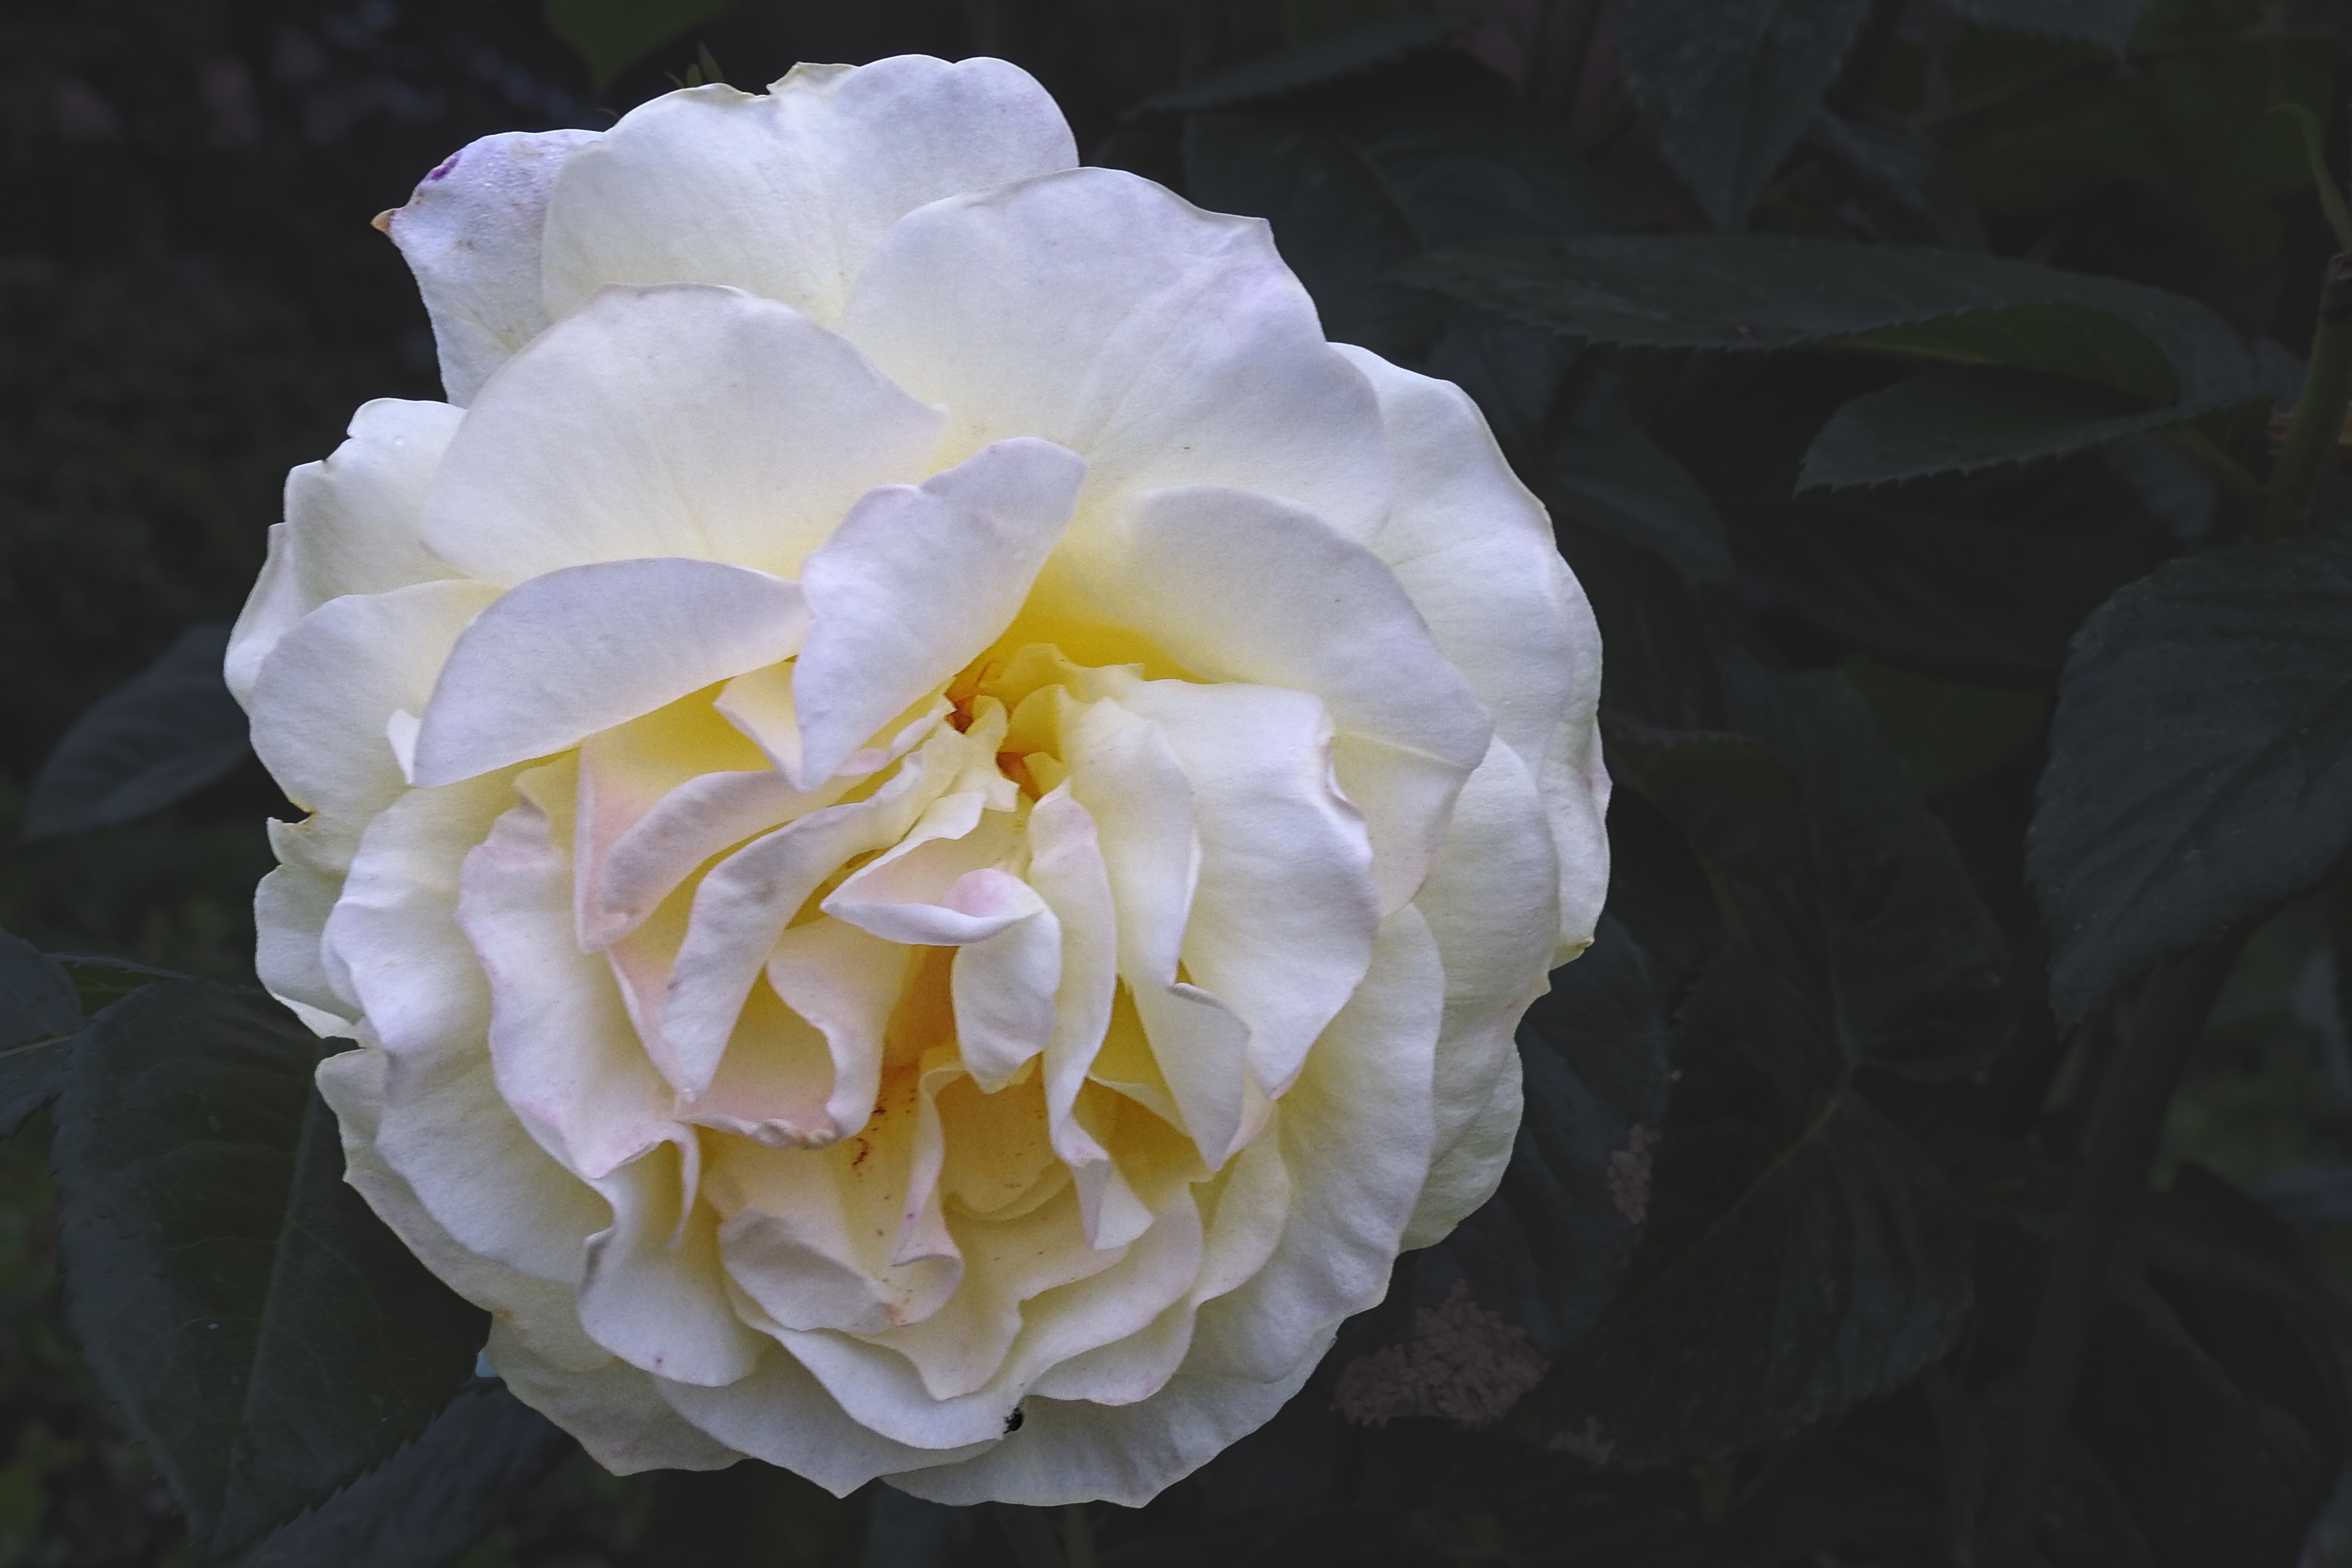
blossom, plant, flower, petal, bloom, rose, flora, floribunda, white rose, flowering plant, garden roses, rose family, white roses, land plant